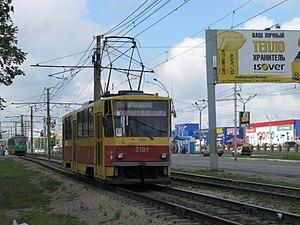
Le tramway de Barnaoul est le réseau de tramway de la ville de Barnaoul, en Russie. Il a été mis en service en 1948.